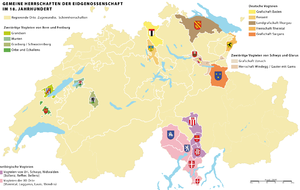
Le bailliage d'Uznach est un des bailliages communs des cantons de Schwytz et de Glaris. Avant son achat par Schwytz et Glaris en 1469, ce territoire était un comté ayant appartenu aux comtes de Toggenbourg puis à la famille de Rarogne.
Le bailliage de Vallemaggia est un des bailliages communs des XIII cantons, à l'exception d'Appenzell, situé dans l'actuel canton du Tessin.
Le bailliage de Bellinzone est un des bailliages communs des cantons d'Uri, Schwytz et Nidwald.
Cet article traite de la structure politique et territoriale de l'ancienne Confédération suisse, depuis le début de la Confédération des III cantons en 1291 jusqu'à la fin de la Confédération des XIII cantons en 1798, c'est-à-dire de la structure liant les treize cantons souverains, leurs sujets respectifs, leurs bailliages communs et les territoires alliés.
Les bailliages communs étaient, dans l'ancienne Confédération suisse avant 1798, les régions gérées conjointement par plusieurs cantons.